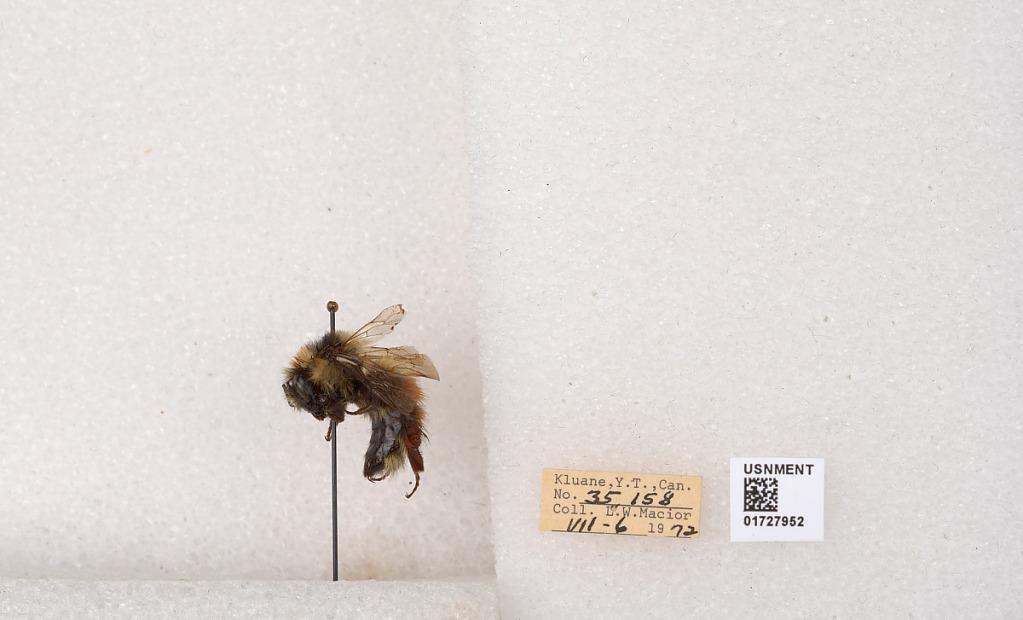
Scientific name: Bombus (Pyrobombus) sylvicola Kirby
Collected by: L. Macior
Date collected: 1972-7-6
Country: Canada
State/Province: Yukon
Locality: Kluane
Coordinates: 61.2426, -139.113